Thomas H. Rynning

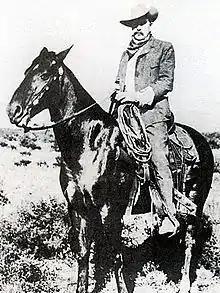

Thomas Harbo Rynning (February 17, 1866 – June 18, 1941) was an officer in the United States Army who served with Theodore Roosevelt's Rough Riders during the Spanish–American War. He was also the captain of the Arizona Rangers, warden of Yuma Territorial Prison, and a United States Marshal in San Diego, California.